Rifle Brigade (The Prince Consort's Own)

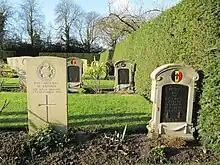
The grave of Rifleman W Brown (left) killed in the First World War

The three battalions had been dispersed to various locations with the abdication of Napoleon and the total French defeat in 1814. The majority of the regiment's companies were sent back to England for rest and refitting while several companies had been retained in north-east France at Leuze, Aisne under General Thomas Graham. Five companies of the 3rd battalion were in North America, having been sent in late 1814 to participate in the final stages of the War of 1812. With the return of Napoleon from exile, all of the companies in England crossed the channel and landed in Belgium in May 1815, joining with those already present, so that the entire regiment, bar the five companies still in America, became part of Wellington's Anglo-Dutch army. The first battalion went on to fight at the Battle of Quatre Bras on 16 June 1815, while all three battalions would fight at the Battle of Waterloo on 18 June 1815.